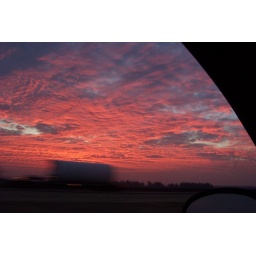
Shot from the window of a rental car coming back from a conference in San Diego.